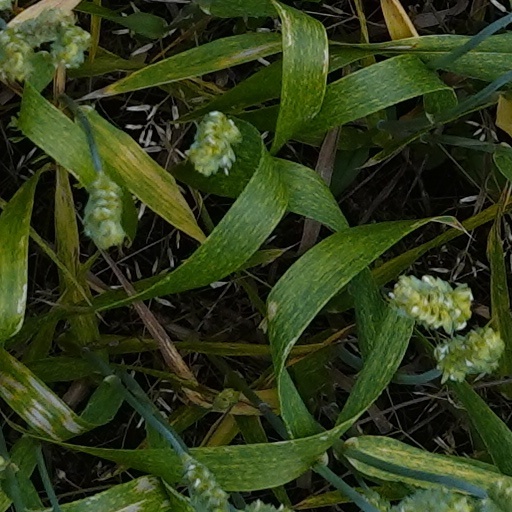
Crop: wheat